161st Air Refueling Wing

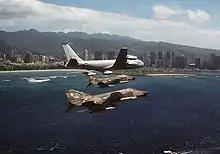
A 161st ARG KC-135A with two Hawaii ANG F-4Cs in 1979

During the 1991 Gulf War, Air National Guard tanker units were quickly called into action. An around-the-clock airlift began to support the buildup to the conflict, Operation Desert Shield. Tankers and crews from the 161st were some of the first to arrive in Saudi Arabia. Elements of the 197th ARS were assigned to the 1709th Air Refueling Wing (Provisional), flying from King Abdul Aziz Air Base, Jeddah, Saudi Arabia.